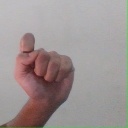
अक्षर: घ